Drumone

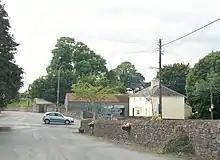
Drumone crossroads

Drumone is a small village and townland in western County Meath, Ireland.